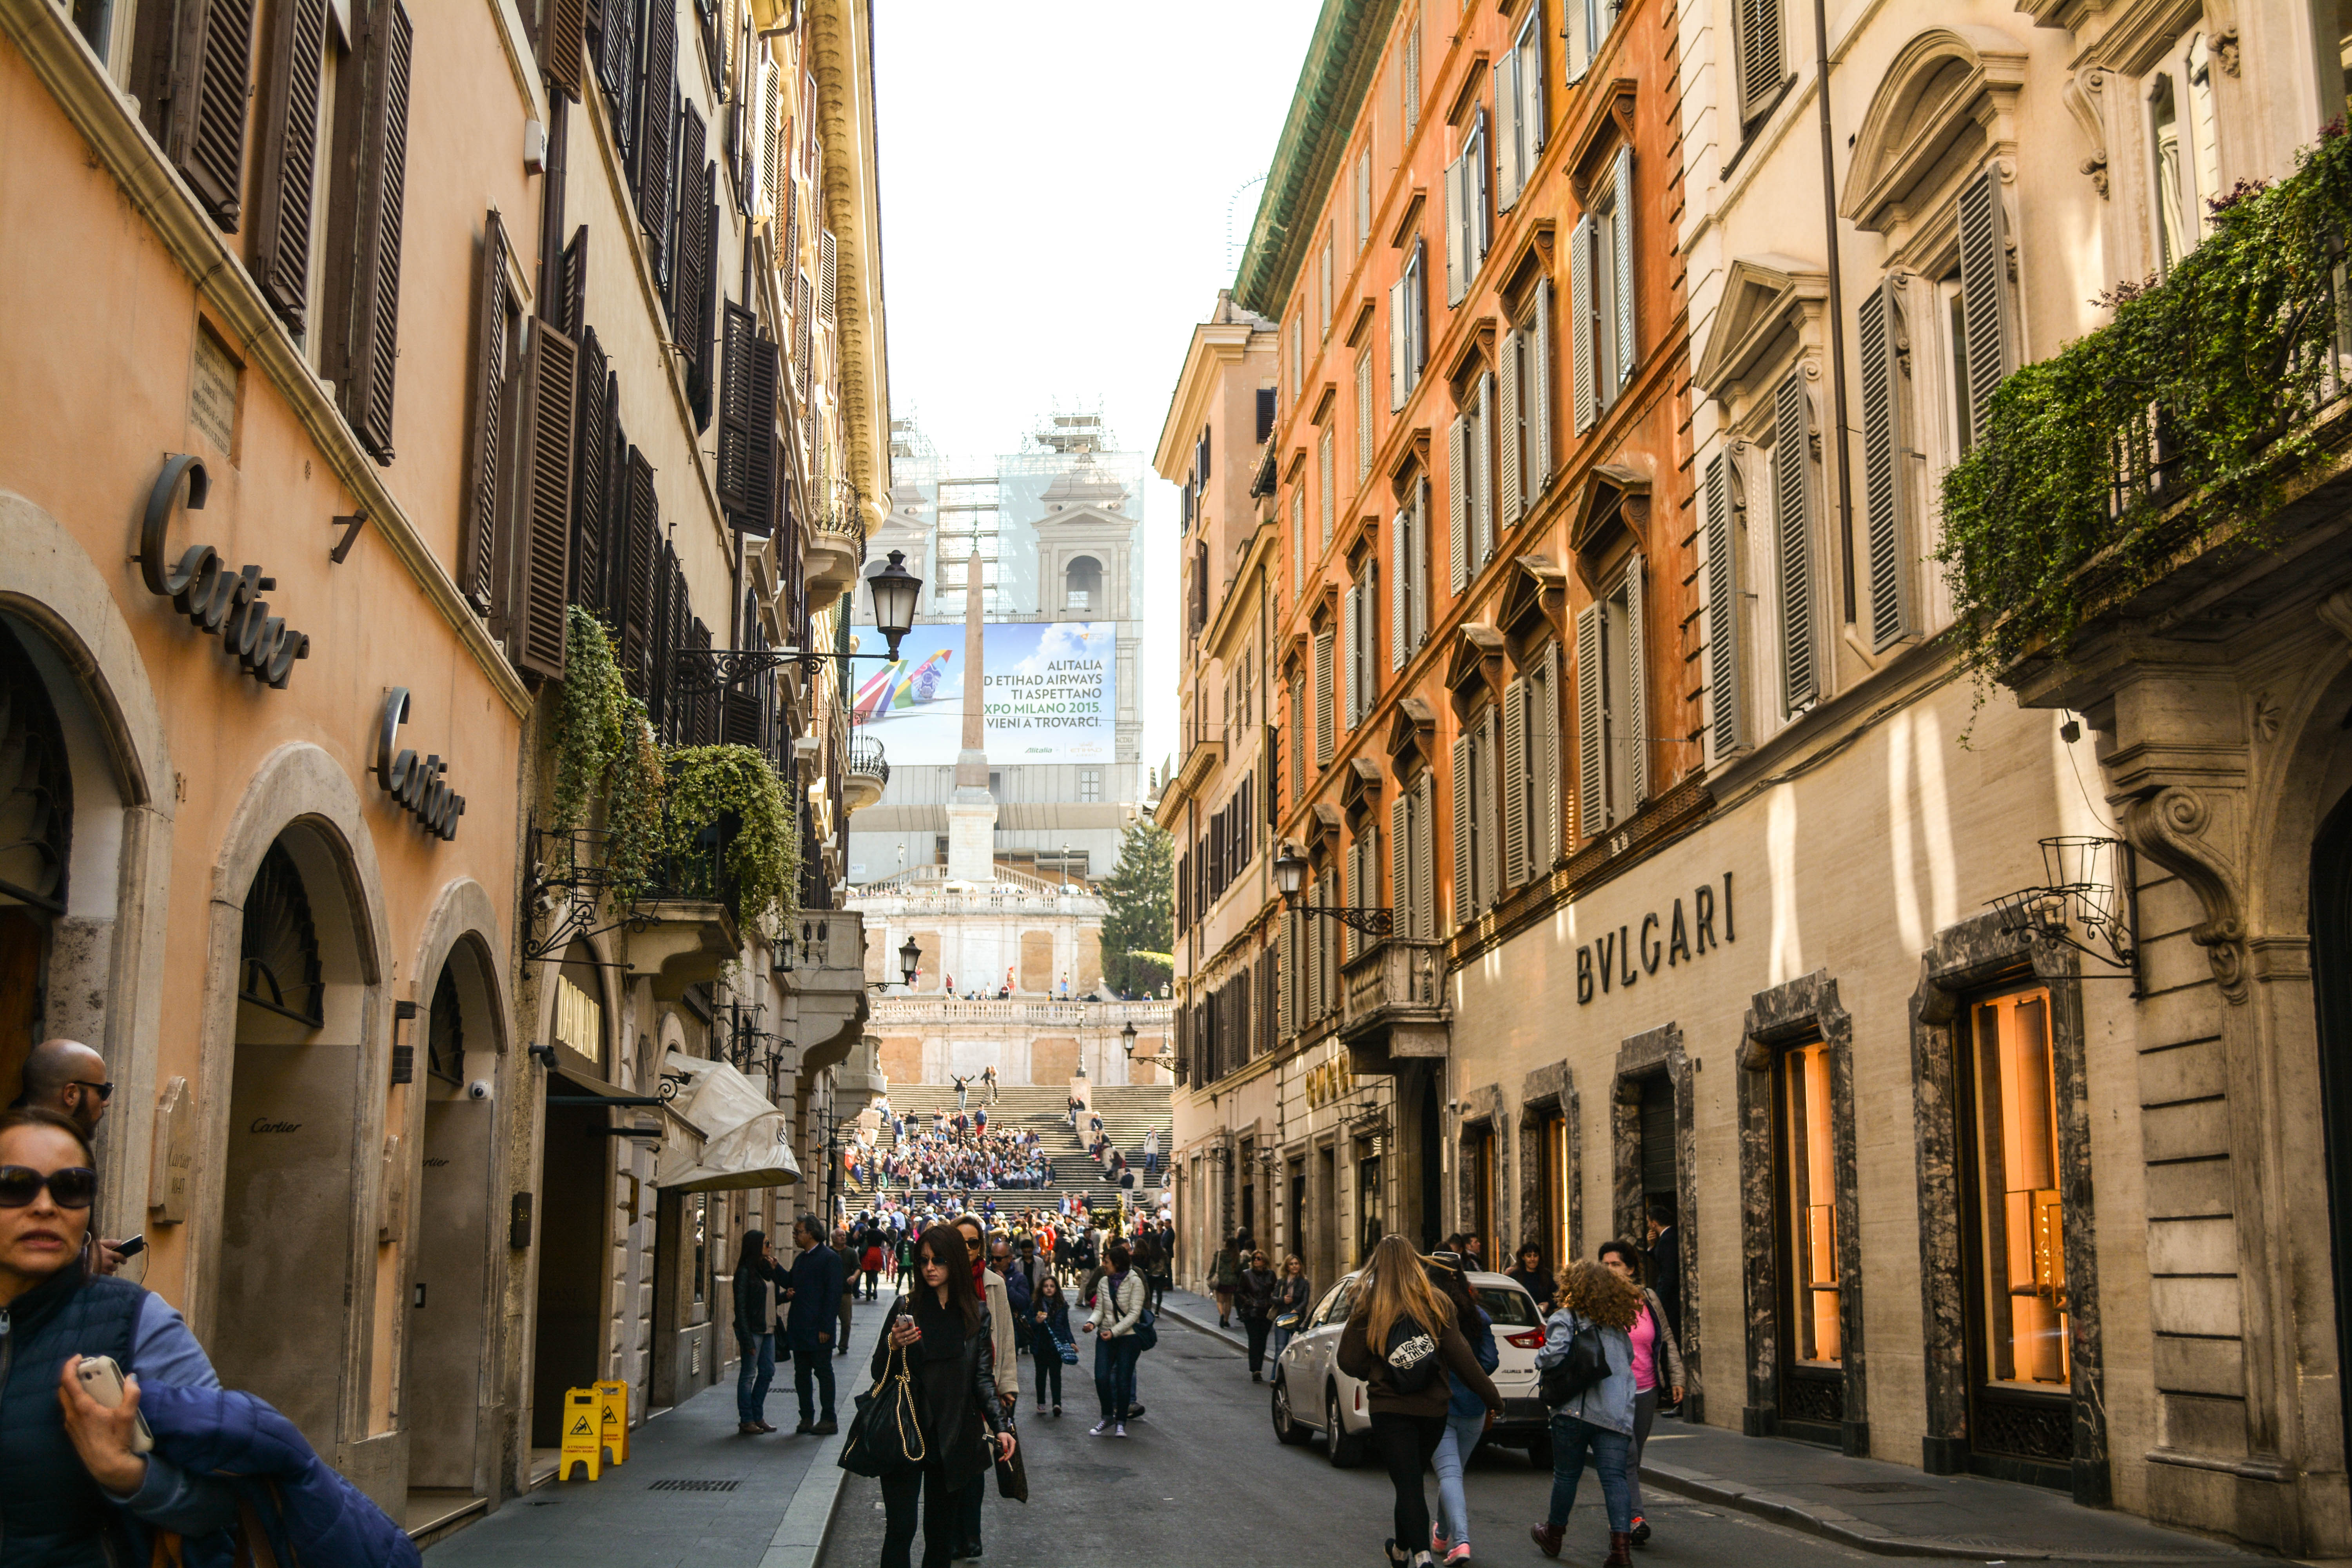
pedestrian, road, street, town, alley, city, cityscape, downtown, travel, facade, tourism, waterway, infrastructure, metropolis, neighbourhood, urban area, human settlement